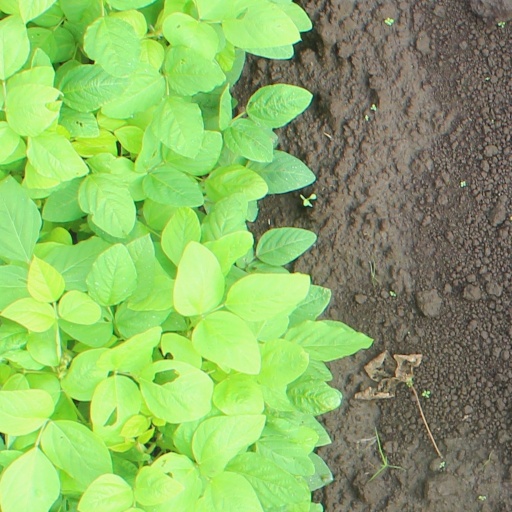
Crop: soybean